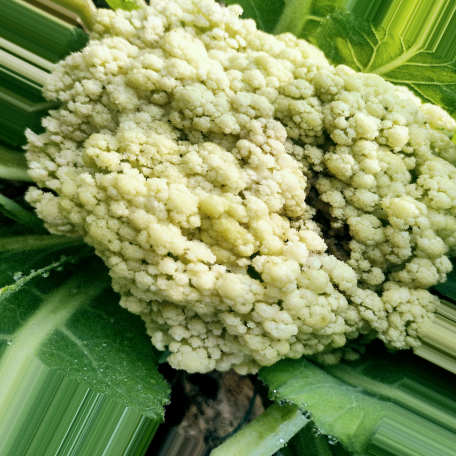
Label: Bacterial spot rot